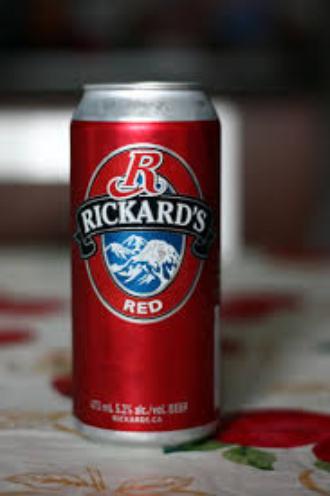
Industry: Food